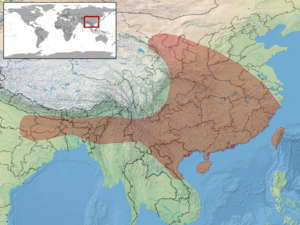
Protobothrops mucrosquamatus ou habu de Taïwan est une espèce de serpents de la famille des Viperidae.